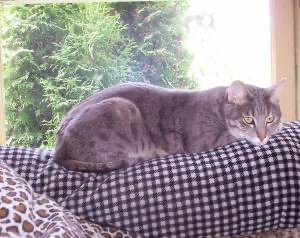
Animal: cat
Breed: Bengal